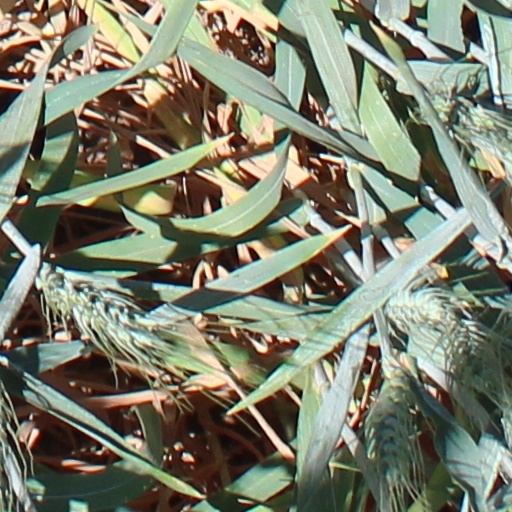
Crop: wheat